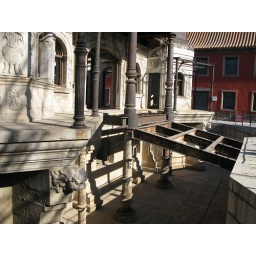
A 19th century water tower in the Forbidden City.